Schola Cantorum Basiliensis

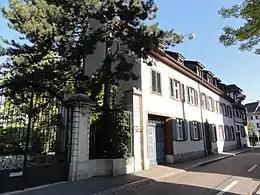
Schola Cantorum Basiliensis in 2012

The Schola Cantorum Basiliensis (SCB) is a music academy and research institution located in Basel, Switzerland, that focuses on early music and historically informed performance. Faculty at the school have organized performing ensembles that have made notable recordings of early music. One of the more popular of these is the 1994 album "Chill to the Chant".